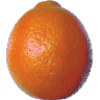
Label: tangelo